Describe the emotion expressed in this image:  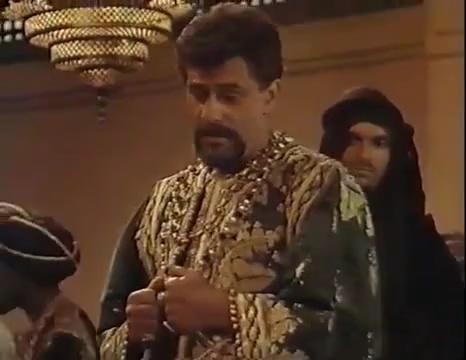
This person displays Suffering, valence and arousal with low intensity.